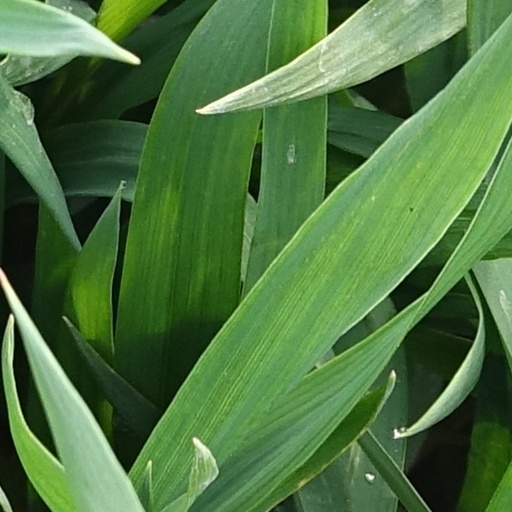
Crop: wheat